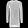
Label: Dress